The New Beginning in Osaka (2014)

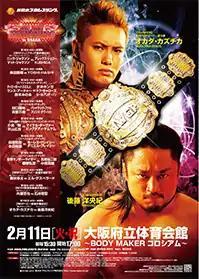
Promotional poster for the event, featuring Kazuchika Okada and Hirooki Goto

The New Beginning in Osaka (2014) was a professional wrestling pay-per-view (PPV) event promoted by New Japan Pro-Wrestling (NJPW). The event took place on February 11, 2014, in Osaka, Osaka at the Osaka Prefectural Gymnasium. The event featured ten matches, four of which were contested for championships. It was the sixth event under the New Beginning name.